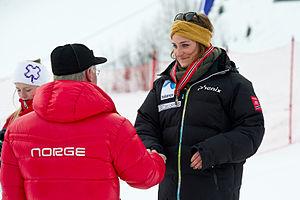
Lotte Smiseth Sejersted, née le 5 mars 1991 à Bærum, est une skieuse alpine norvégienne.